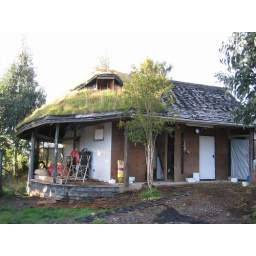
Goat barn with earth ship design (tire roof with grass). B & L slept in the loft